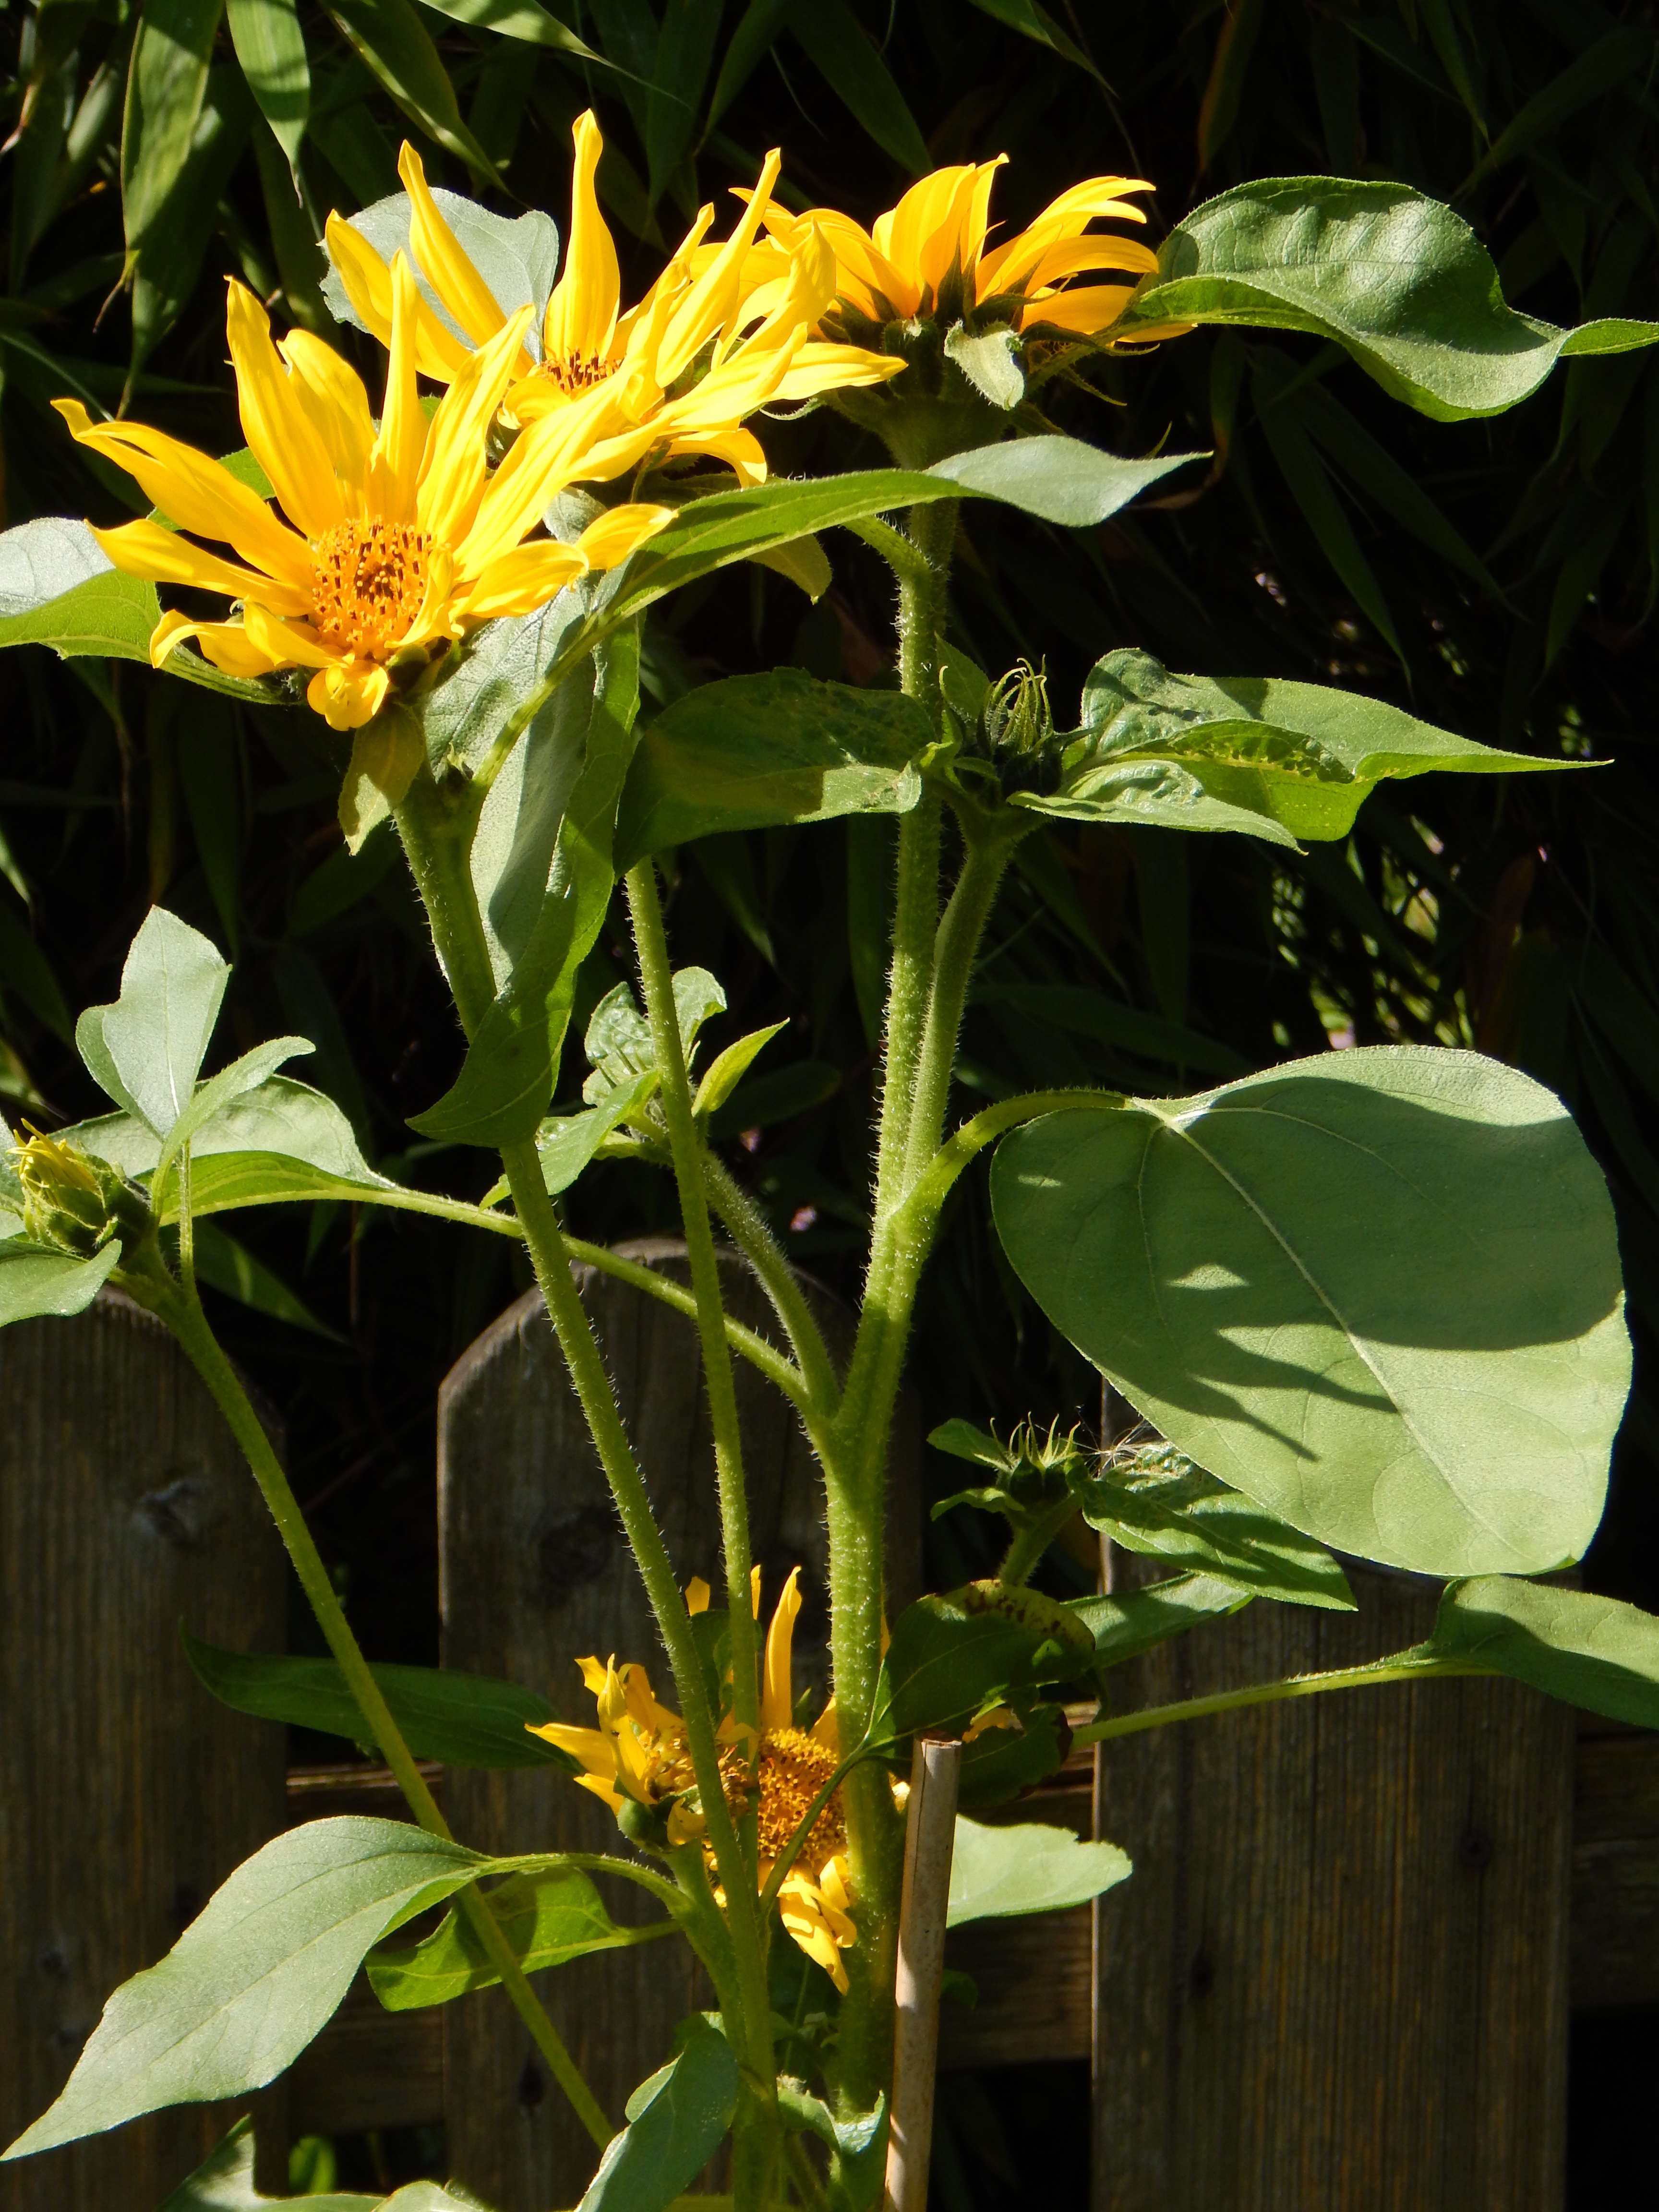
nature, blossom, plant, flower, bloom, summer, green, botany, yellow, garden, flora, sunflower, yellow flower, wildflower, sun flower, flower garden, floristry, flowering plant, daisy family, plant stem, land plant